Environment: real
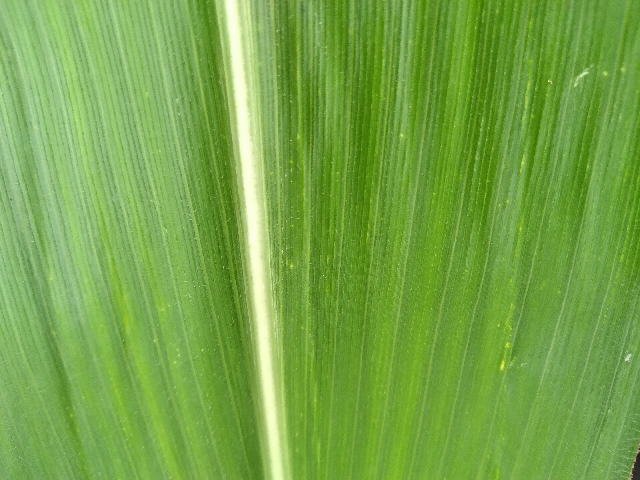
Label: healthy